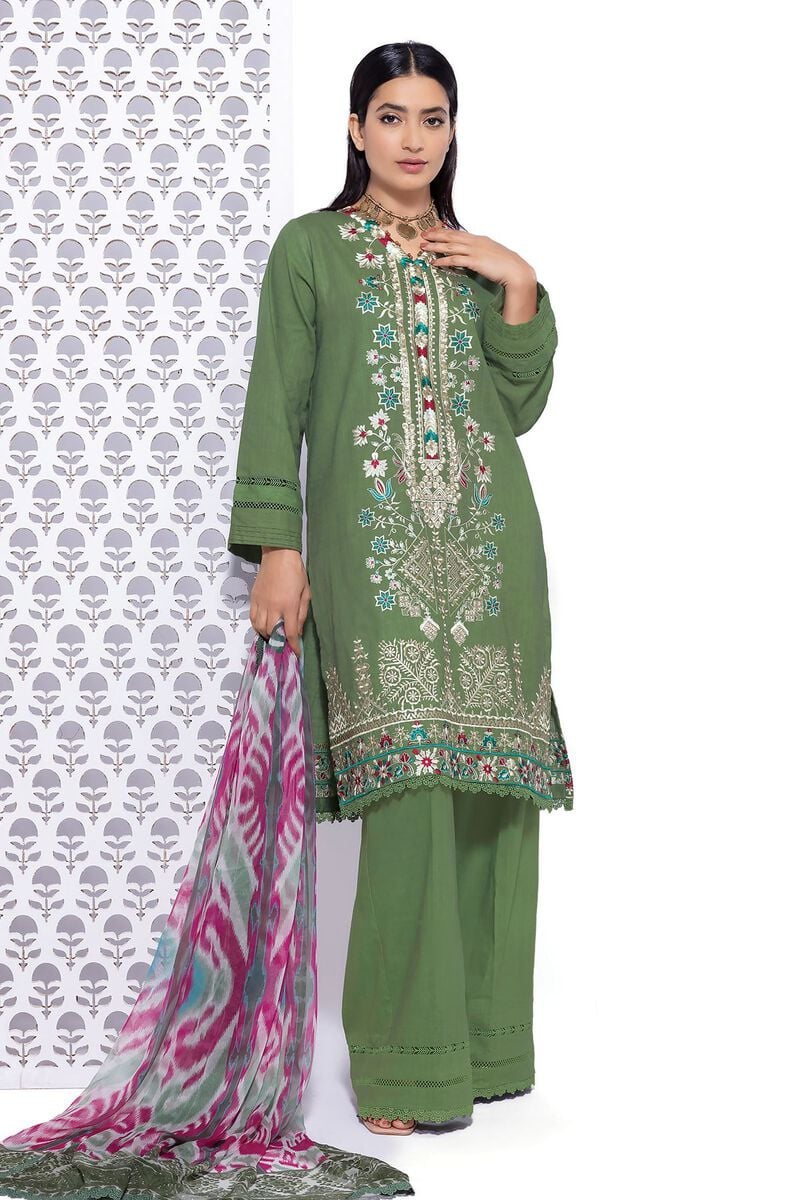
green embroidered salwar suit